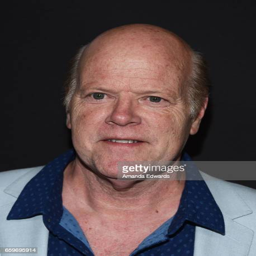
actor arrives at the premiere